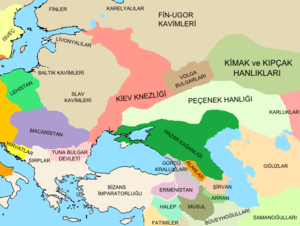
Les Khazars sont un peuple semi-nomade turc d’Asie centrale ; leur existence est attestée entre le VIᵉ et le XIIIᵉ siècle apr. J.-C.